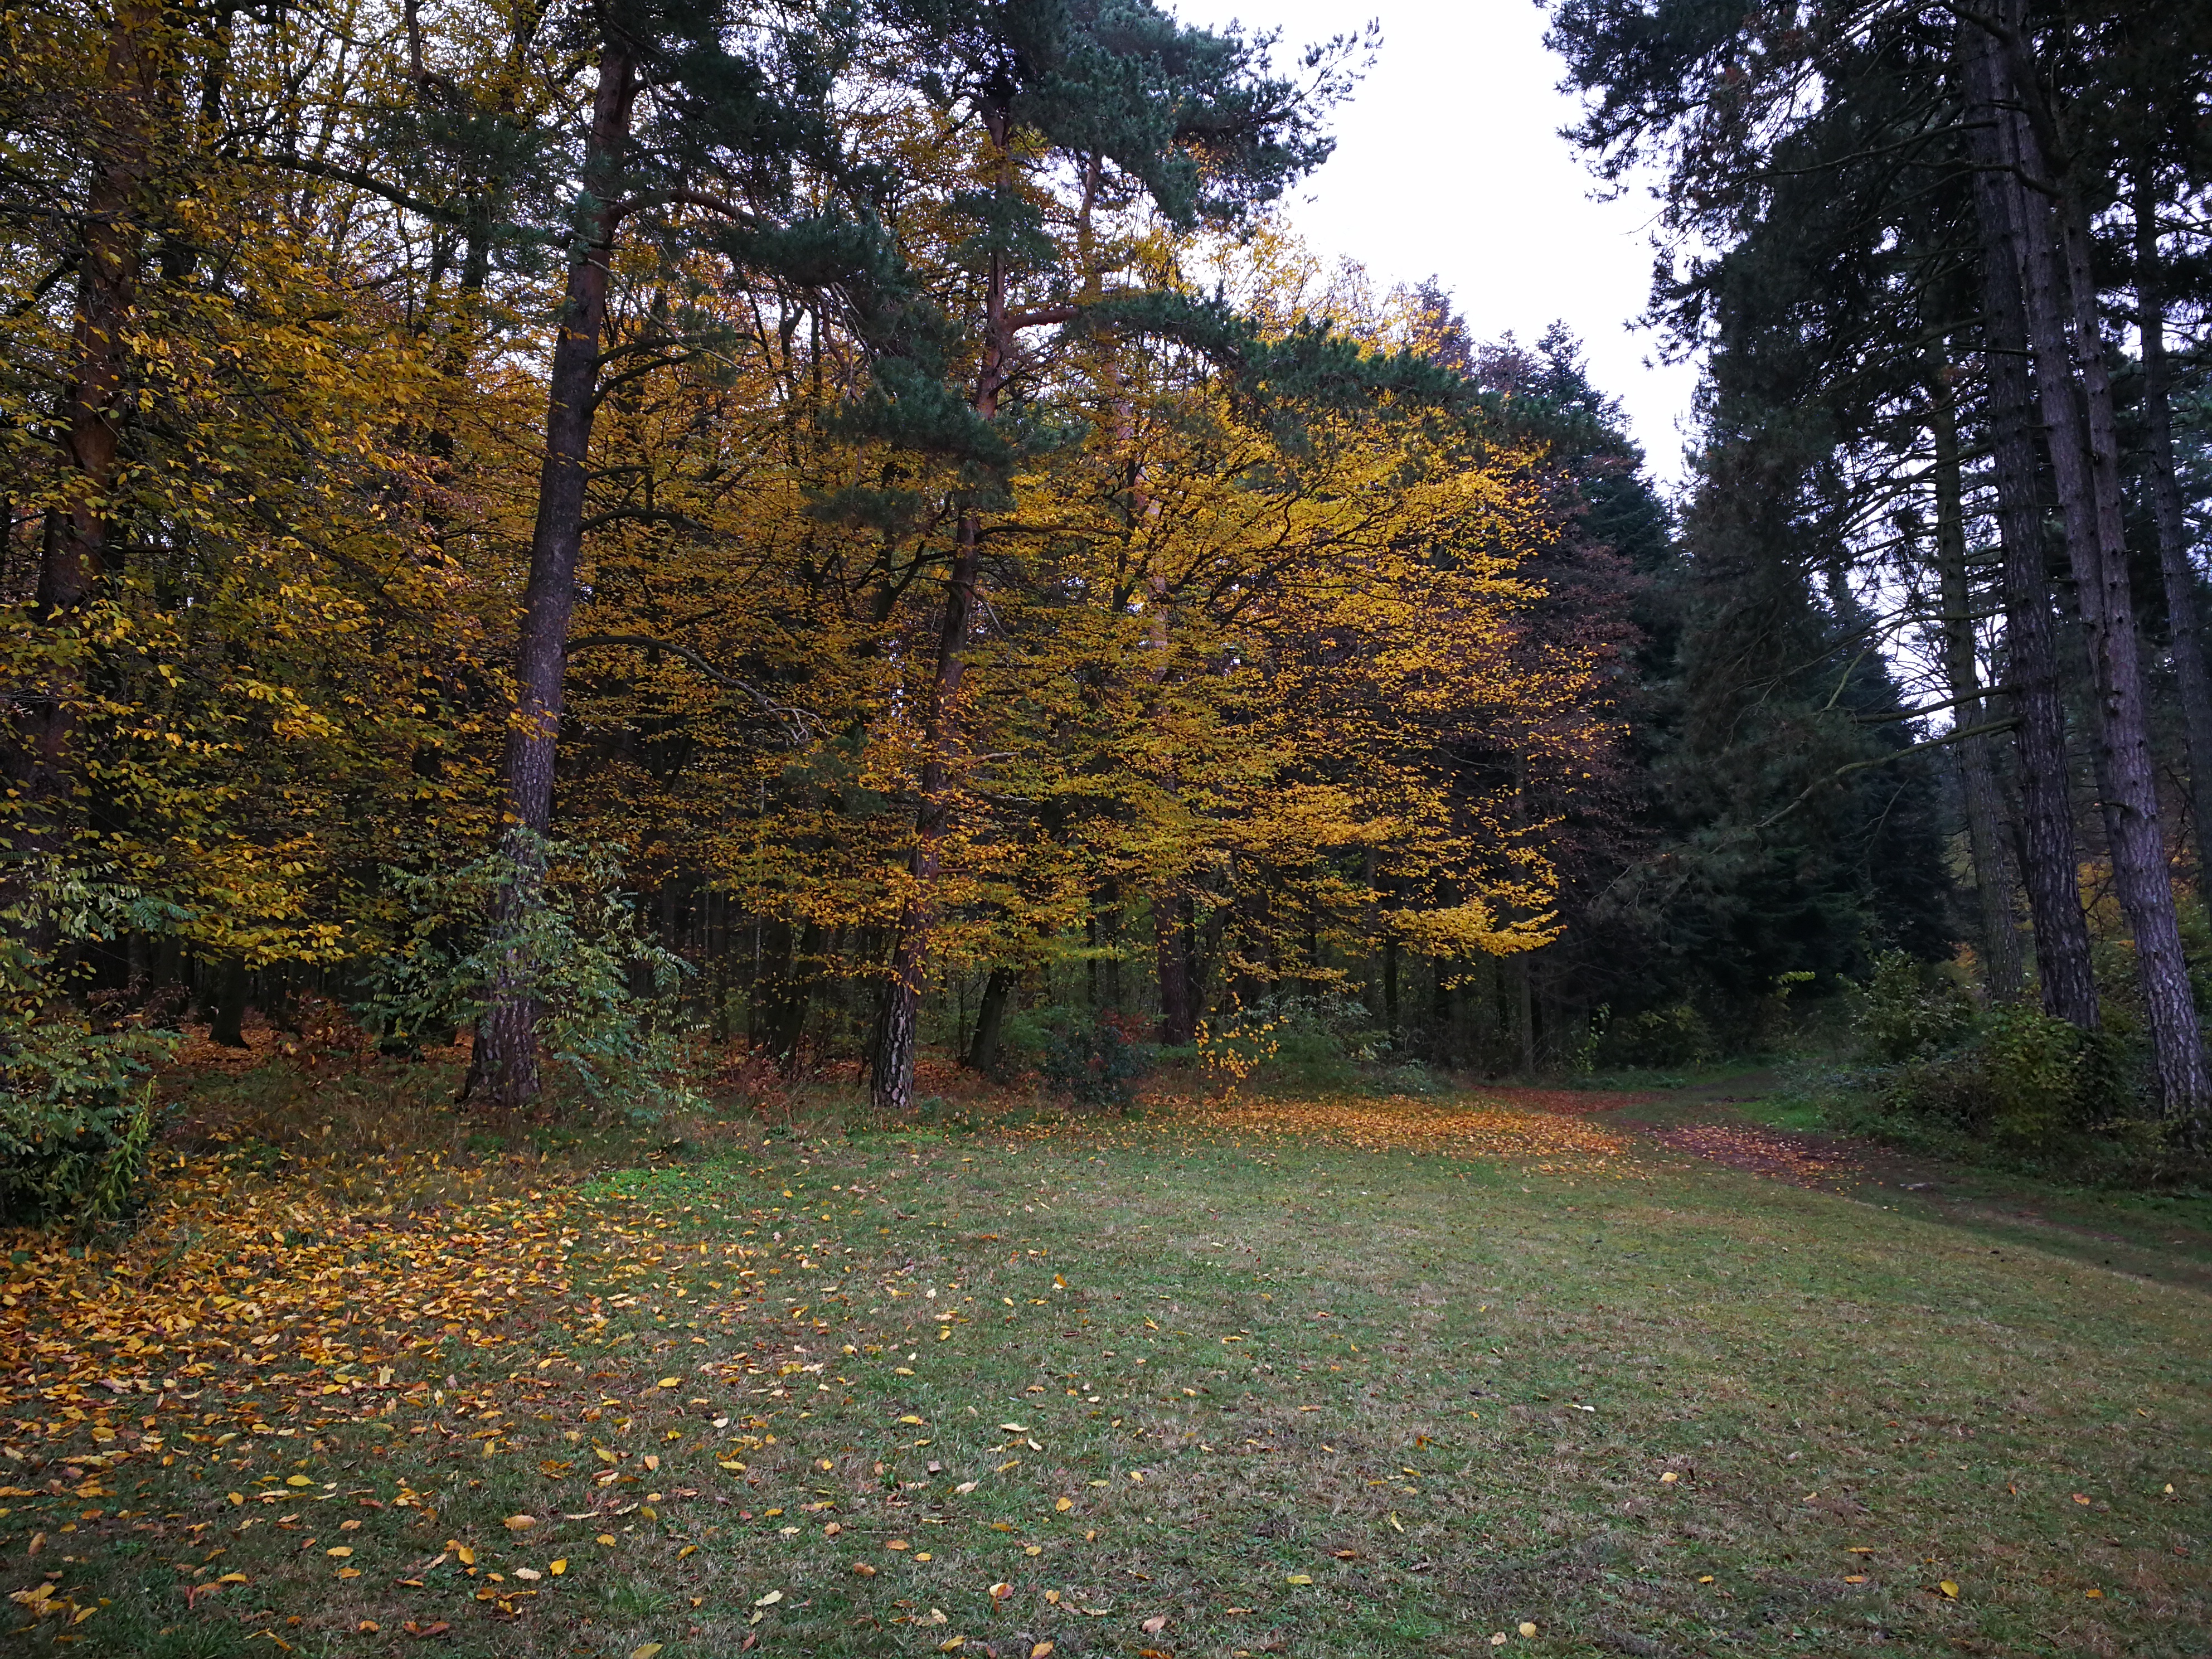
autumn, forest, trees, plant, plant community, wood, natural landscape, trunk, tree, sky, twig, grass, landscape, Tints and shades, deciduous, road, People in nature, spruce fir forest, shrub, temperate broadleaf and mixed forest, grove, road surface, larch, asphalt, jungle, woodland, path, temperate coniferous forest, tropical and subtropical coniferous forests, conifer, trail, old growth forest, Northern hardwood forest, soil, plant stem, shade, valdivian temperate rain forest, evening, shadow, pine family